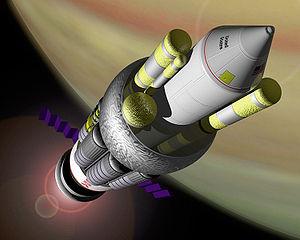
La colonisation de l'espace, ou colonisation spatiale, est au-delà d'un sujet classique de fiction, un projet astronautique d'habitation humaine permanente et en grande partie auto-suffisante en dehors de la Terre. Elle est liée à la conquête de l'espace.
Le Projet Orion fut la première étude de conception d'un véhicule spatial mû par propulsion nucléaire pulsée, idée proposée par Stanislaw Ulam en 1947. Le projet, amorcé dans les années 1950, était mené par une équipe d'ingénieurs et de physiciens de General Atomics, comprenant quelques célébrités telles que le physicien Theodore Taylor. Sur la demande de Taylor, le physicien Freeman Dyson quitta pendant une année ses travaux universitaires pour diriger le projet. Ce fut le premier groupe de réflexion de la sorte depuis le projet Manhattan, la plupart des membres du projet Orion déclarent s'en souvenir comme les meilleures années de leur vie. De leur point de vue, l'humanité n'a jamais été aussi près qu'alors des voyages spatiaux à grande échelle.
Le voyage interstellaire désigne un vol spatial entre deux étoiles. Contrairement au vol interplanétaire mis en pratique dès les années 1960, le voyage interstellaire reste avant tout un thème de science-fiction. Il existe en effet une différence considérable entre voyage interstellaire et voyage interplanétaire car l'ordre de grandeur des distances à parcourir est dix mille fois plus important. Avec les technologies disponibles en 2020, qui reposent sur des systèmes de propulsion chimique, il faut environ 100 000 ans pour qu'un engin puisse parvenir à proximité de l'étoile la plus proche.
La propulsion nucléaire pulsée est une méthode de propulsion spatiale qui utilise des explosions nucléaires pour produire une poussée. Elle fut inspirée par Stanislaw Ulam en 1947 et fit l'objet d'études avancées dans le cadre du projet Orion dans les années 1950-1960. Depuis, diverses techniques et divers formats d'explosions nucléaires sont régulièrement proposés, dont le fameux projet Daedalus.